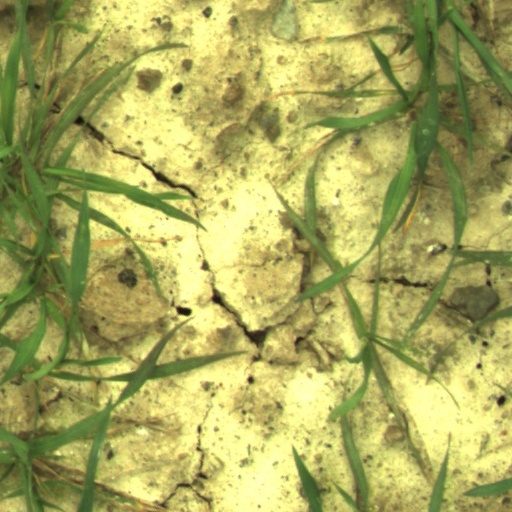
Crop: wheat